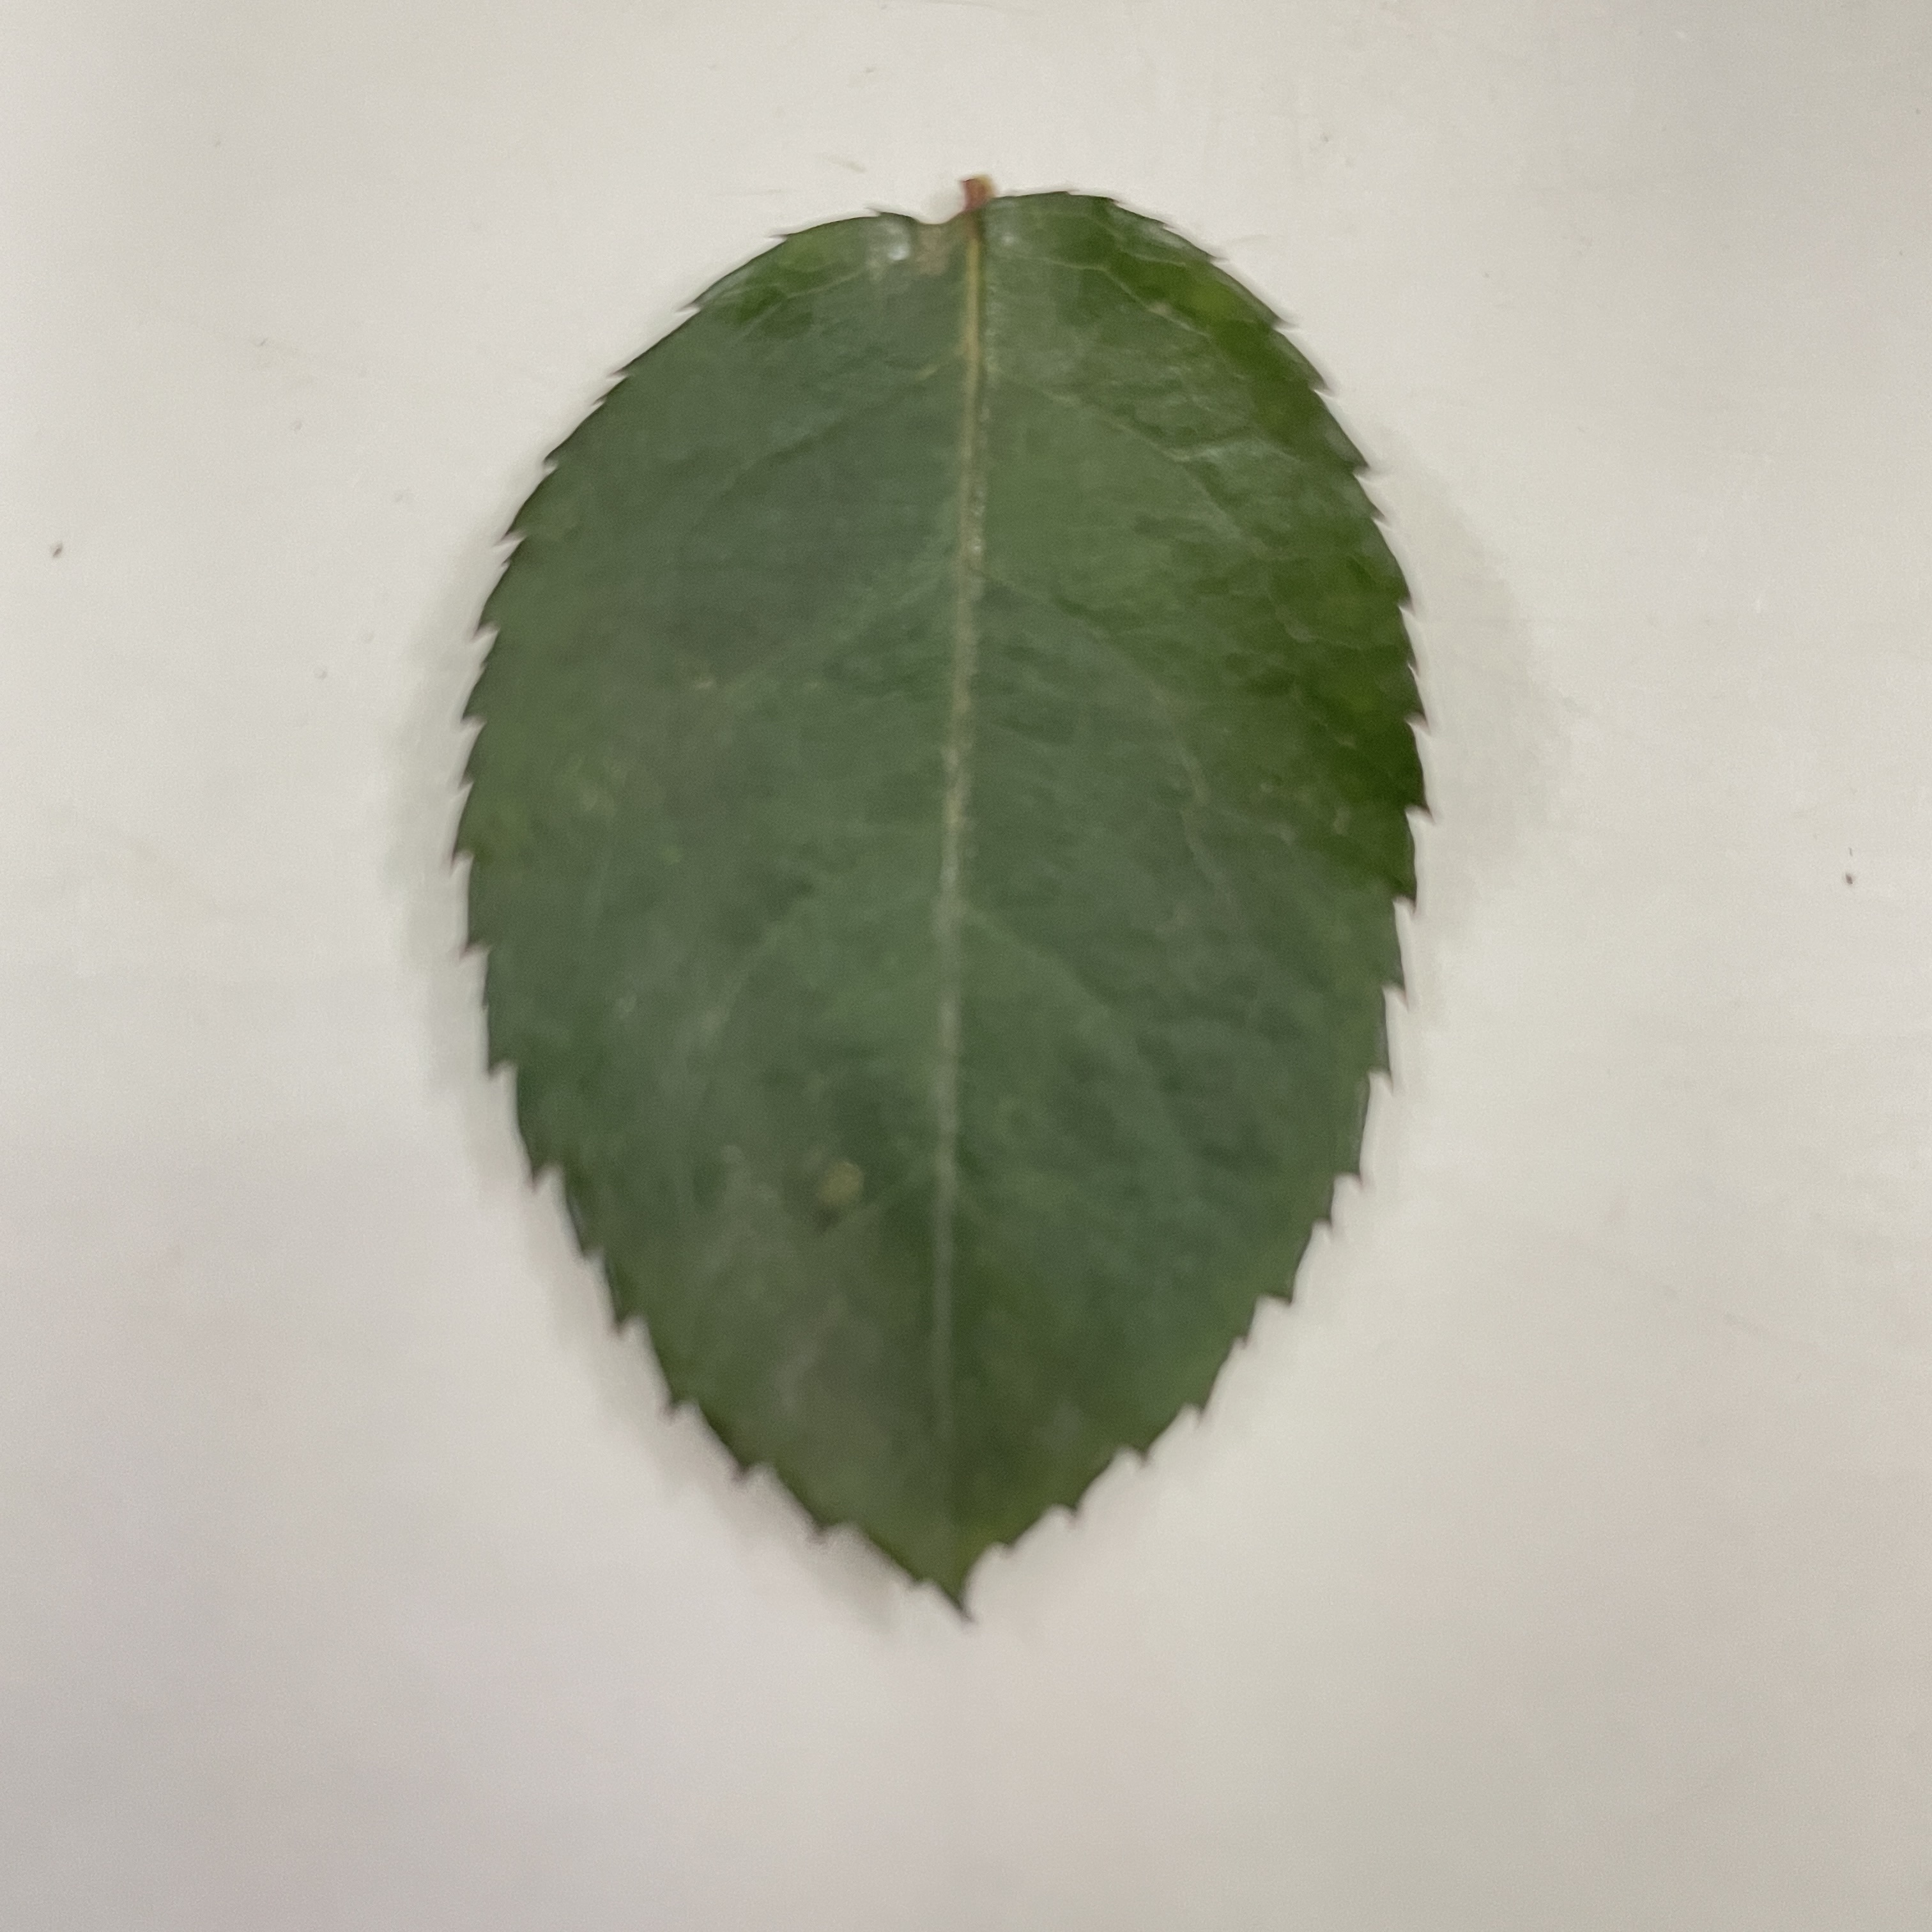
Label: Healthy Leaf